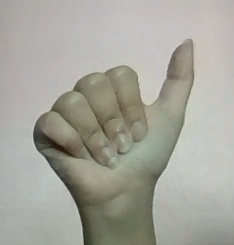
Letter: dhad